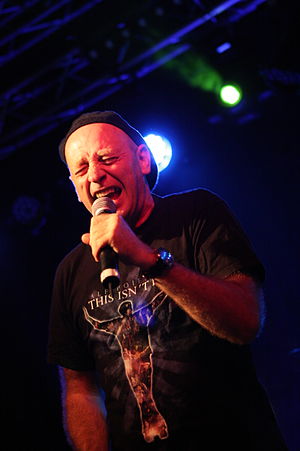
Alf Poier
Alf Poier er en østrigsk komiker og sanger, som repræsenterede Østrig ved Eurovision Song Contest 2003 med sangen "Weil der Mensch zählt". Sangen, der var totalt hysterisk og bizar, skaffede Østrig en flot 6. plads – deres bedste placering siden 1989.